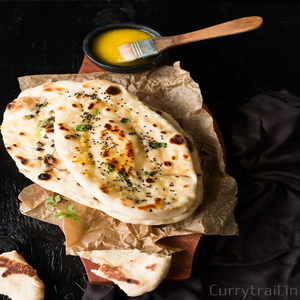
Dish: naan